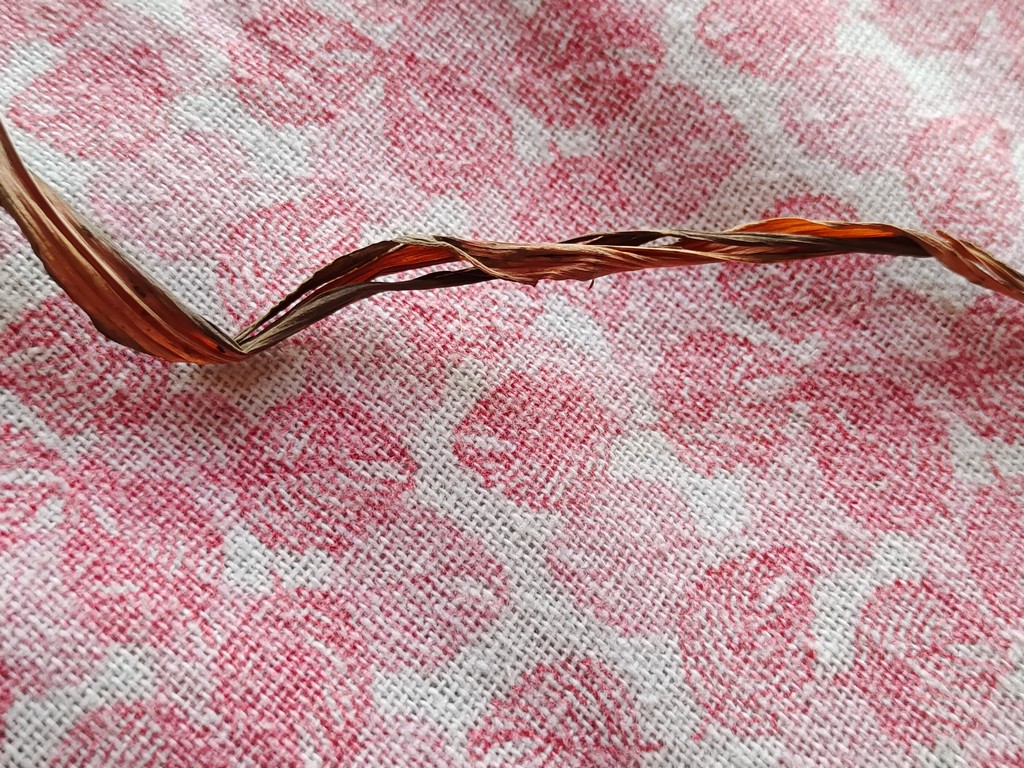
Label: Dried